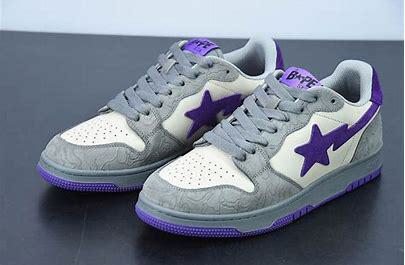
Brand: BAPE
Model: Bapesta